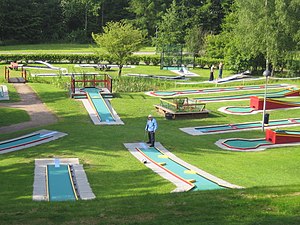
Minigolf
Mingolfbane i Malmö.
Minigolf er en sport som udøves ved hjælp af en golfkølle og en bold på en bane, hvor hindringerne er faste og tildels vanskelige at passere samtidig med at bolden skal i hullet. Hensigten med spillet er at slå bolden fra udslagsstedet til hullet i banen på færrest mulige slag.